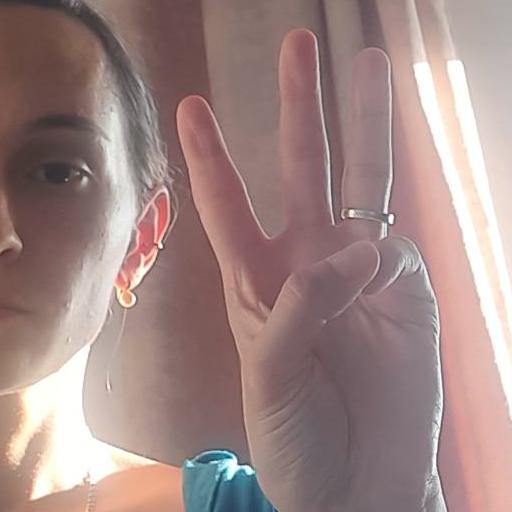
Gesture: three